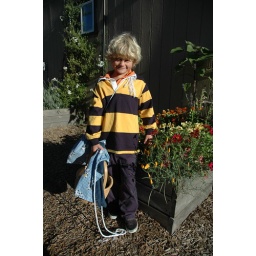
Spencer by the kindergarten room flower bed